Robert Rutman

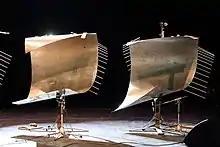
Steel cellos at the 2018 Rudolstadt Festival in Germany

As Rutman's instruments piqued the interest of aficionados in both visual art and new music composition, his portfolio as an exhibition and concert artist grew. As art pieces, the steel cello and bow chimes toured to galleries and museums where bows were on hand for anyone to play them. Though his instruments were tunable, Rutman had no formal musical training aside from sporadic childhood piano lessons. With neither conventional tuning principles nor systems of notation, it was through alternate means that he began teaching many people to play his instruments. He moved to Boston's then-bohemian Cambridgeport neighborhood and disbanded the CMPMC to found a new, all-steel music group in 1976: the Robert Rutman U.S. Steel Cello Ensemble, whose members included Suzanne Bresler, Rex Morrill, Warren Senders, Jim Van Denakker, and David Zaig. A 1977 press release described the group and its instruments: